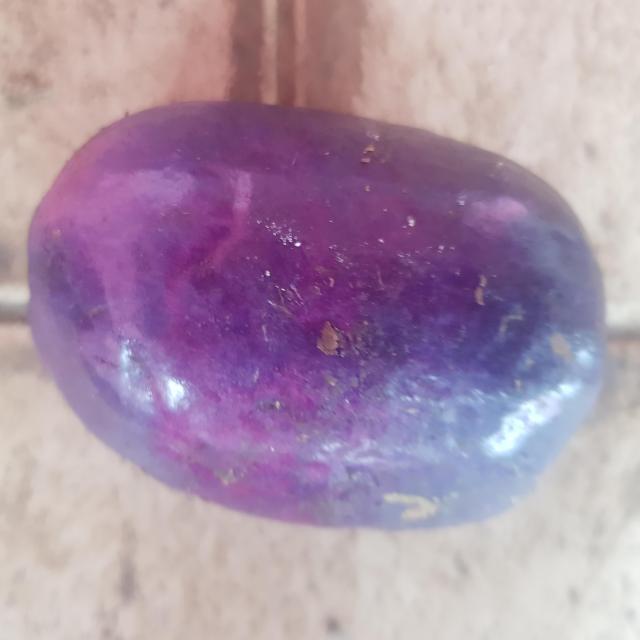
Plum grade: unaffected